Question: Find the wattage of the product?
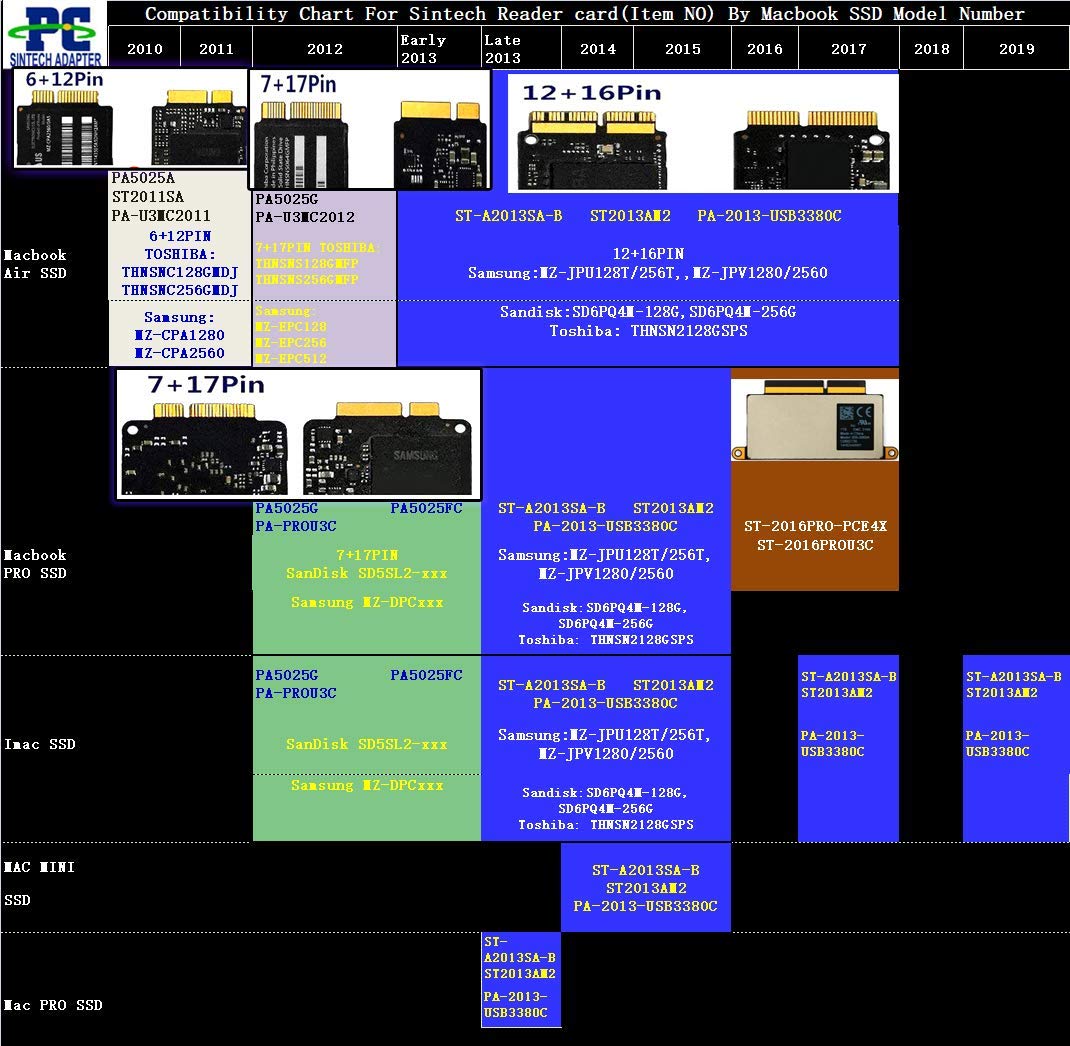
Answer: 4.0 watt